List of Saskatchewan municipal roads (700–799)

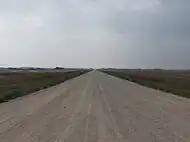
Highway 709 at Highway 9

Highway 709 runs from Highway 48 about east of Kipling north to Highway 600 near the Manitoba border. It intersects the Trans-Canada Highway at the town of Moosomin and provides access to Moosomin Lake Regional Park. It is about long.